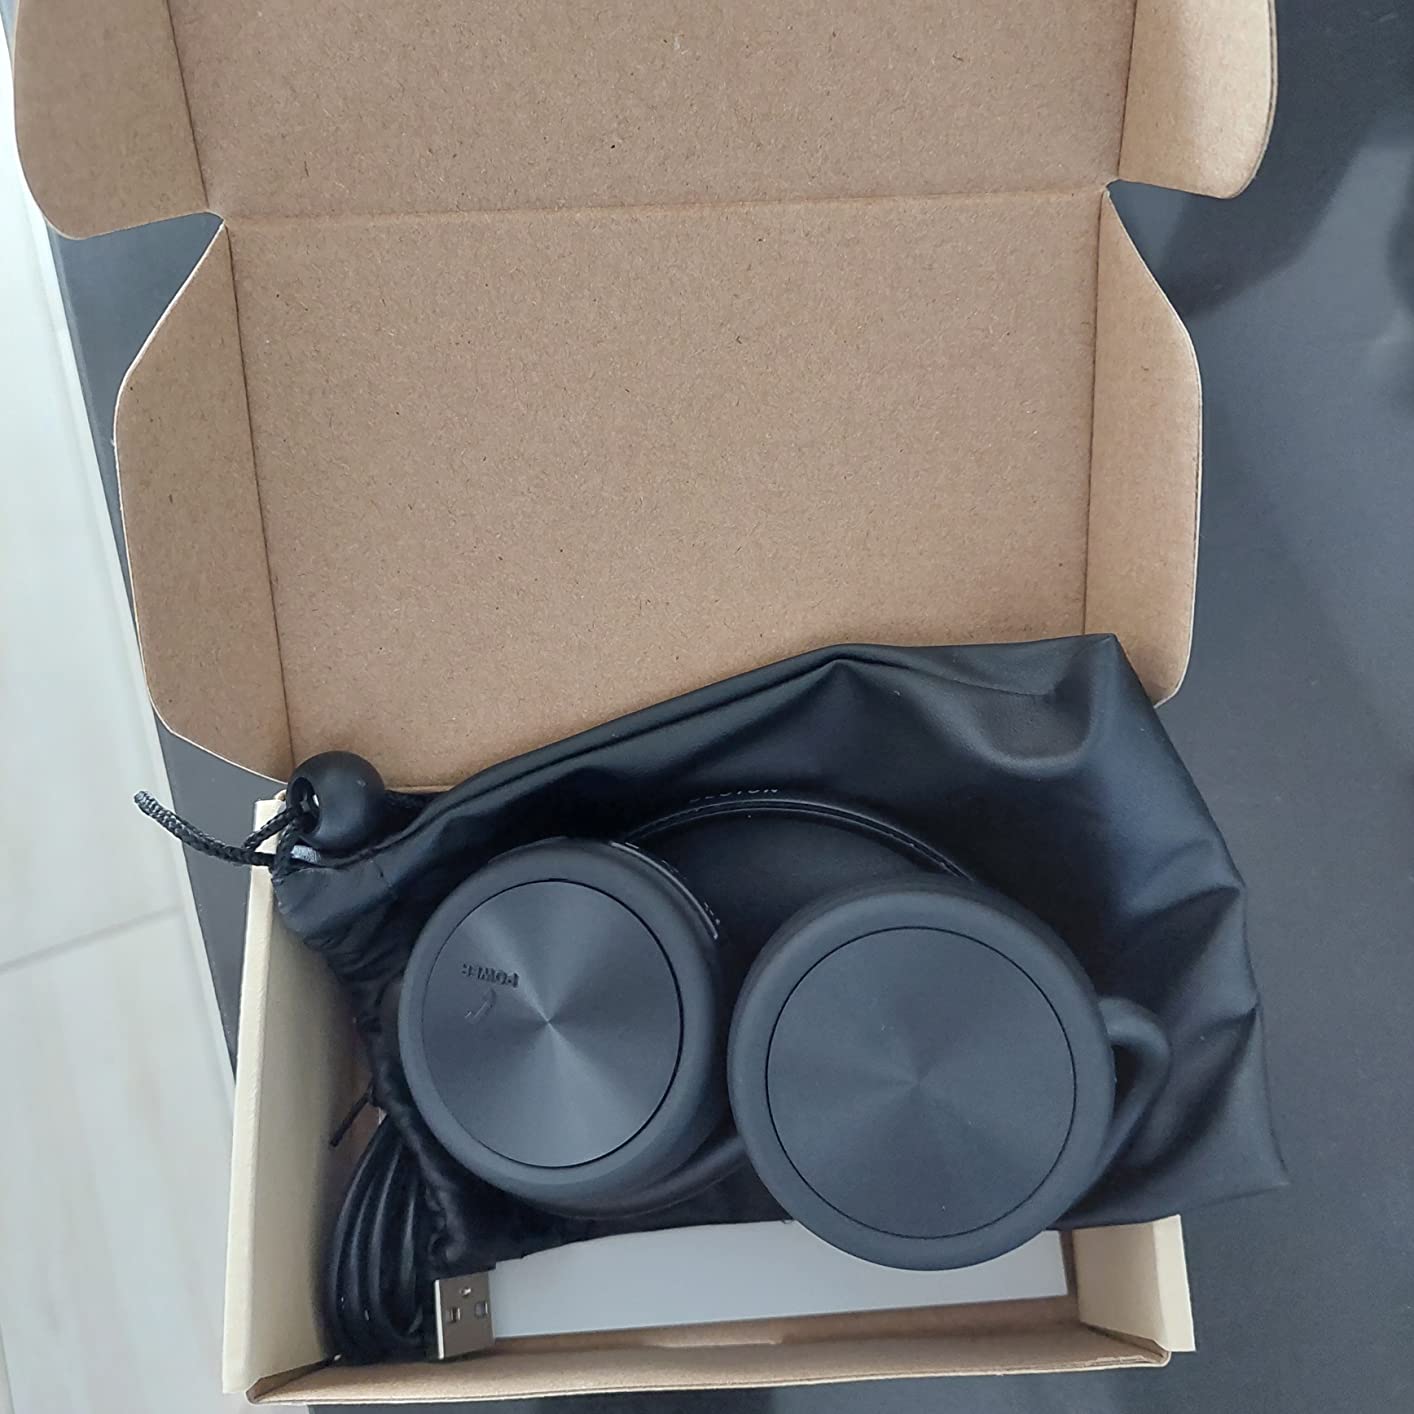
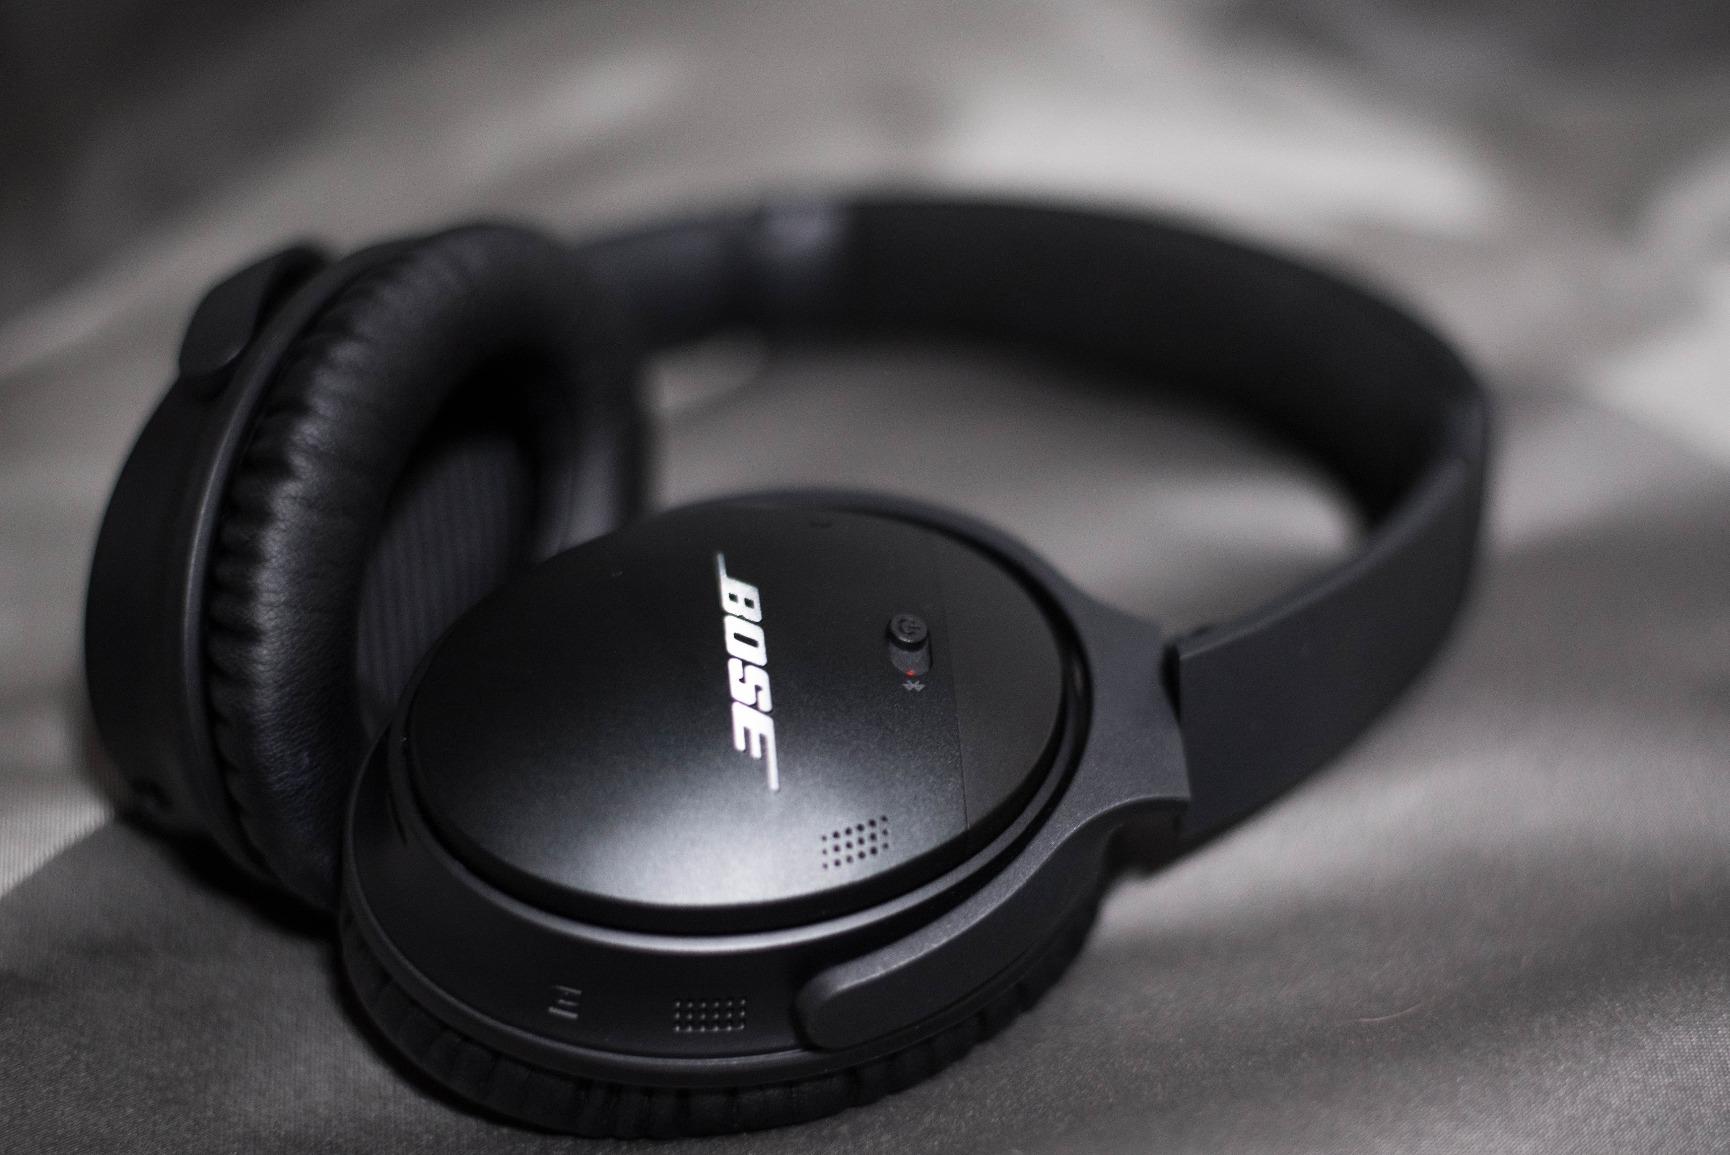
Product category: headphones
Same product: no